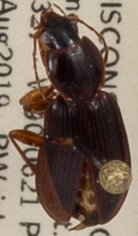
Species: Synuchus impunctatus
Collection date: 2019-08-20
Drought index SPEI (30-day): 0.512
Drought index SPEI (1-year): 2.09
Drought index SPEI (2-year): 1.13